Belton, Leicestershire

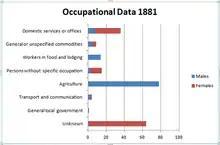
Occupational data of both male and females in Belton during 1881

The earliest occupational data for Belton is from 1881. The stacked bar chart presents a simplified version of the 1881 occupational data, using the 'Orders' used in the published reports for 1881, plus an 'Unknown' category. Many of these categories combine 'Workers and Dealers' in different commodities, therefore it is hard to distinguish workers in manufacturing and services.